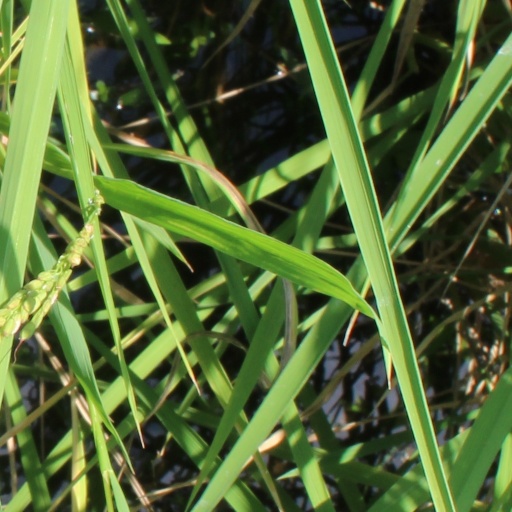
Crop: rice